Teslim Balogun Stadium

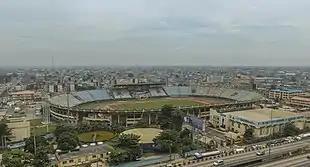
Aerial view of the stadium

The Teslim Balogun Stadium is a multi-use stadium in Surulere, Lagos, Nigeria. It is used mostly for football matches and serves as a home ground of First Bank FC. The Nigeria national rugby league team also uses the venue. The stadium has a capacity of 24,325 people, and is sometimes used for international football matches. It once served as the venue for the Nigerian Cup final, just before it hosted some matches in the 2009 FIFA U-17 World Cup youth tournament held in Nigeria. It sits adjacent to the Lagos National Stadium.